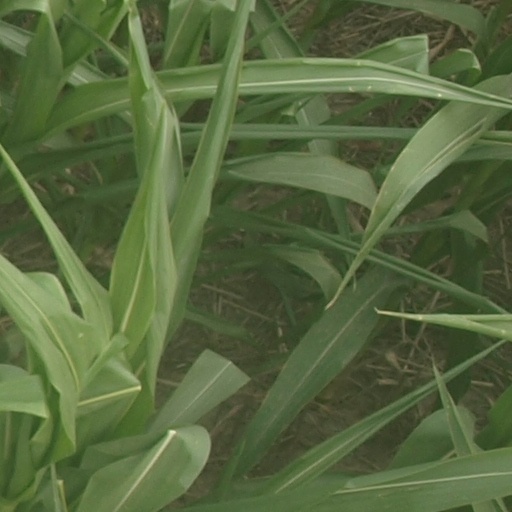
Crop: maize; corn